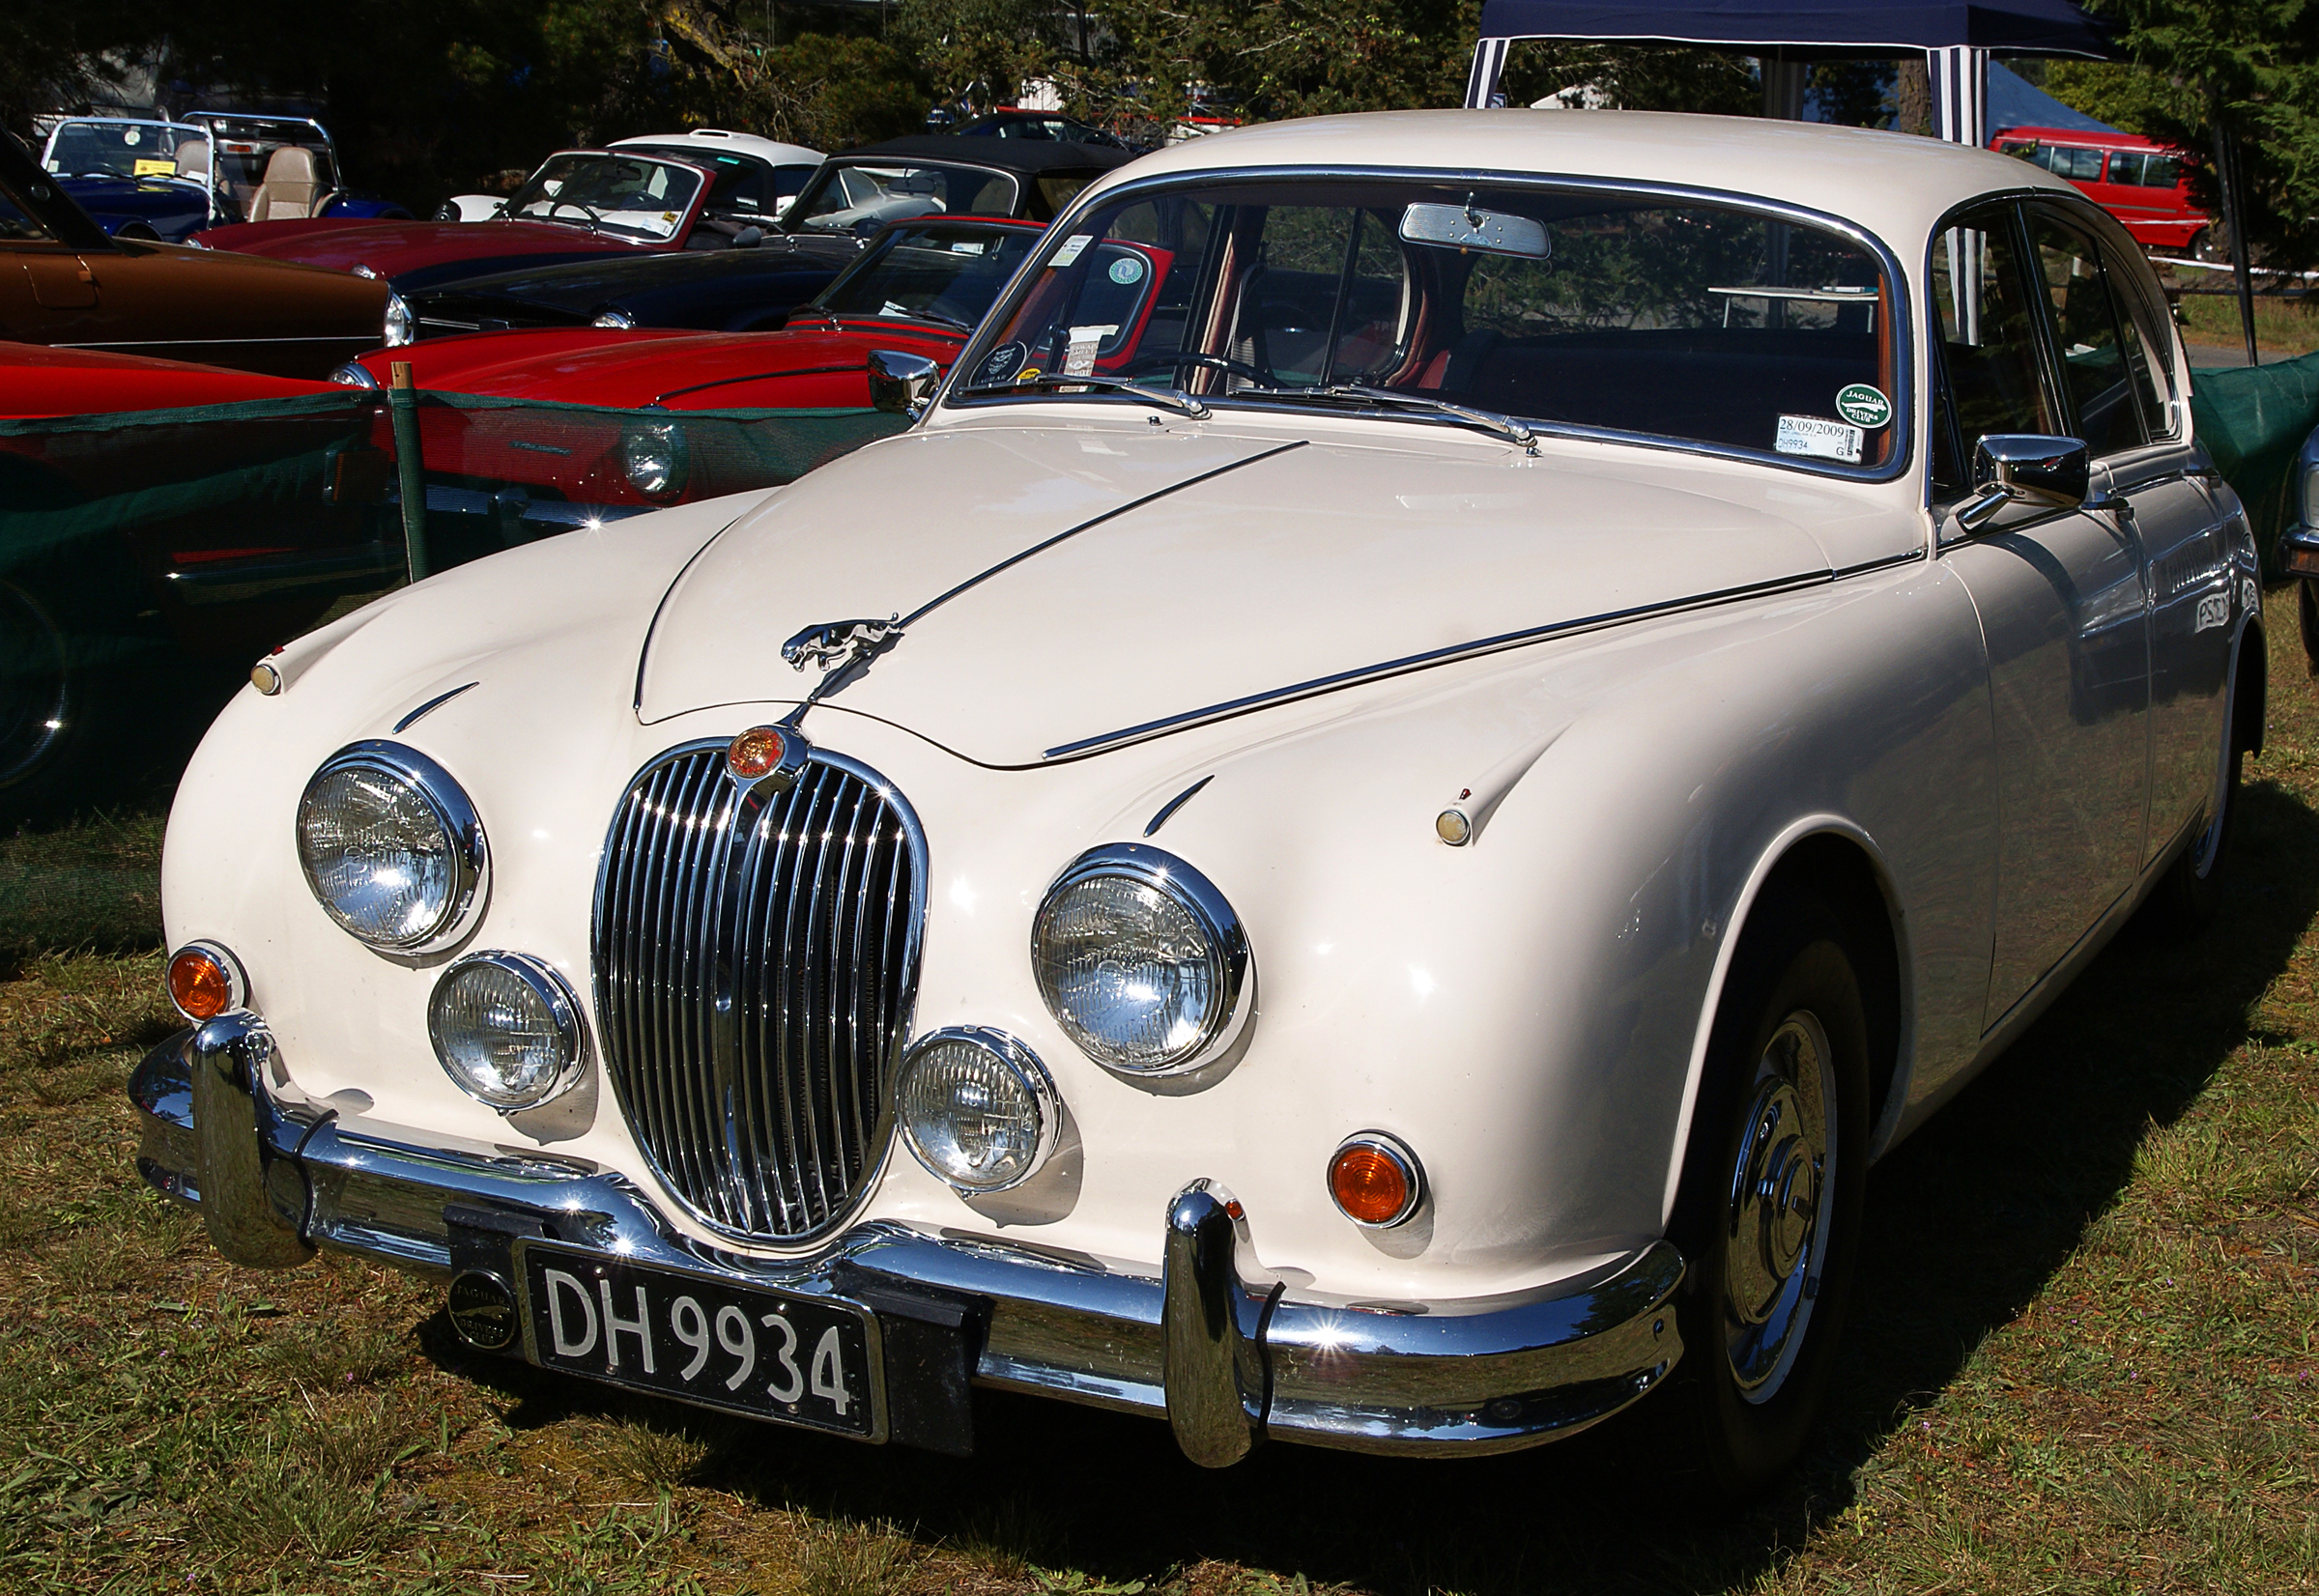
car, vehicle, classic car, sports car, vintage car, sedan, jaguar, convertible, jaguarstype, 1967jaguar34, classsportssaloon, antique car, land vehicle, automobile make, luxury vehicle, performance car, executive car, jaguar mark 1, jaguar mark 2, daimler 250, jaguar s type, mitsuoka viewt, jaguar xk150, jaguar xk140, jaguar mark ix